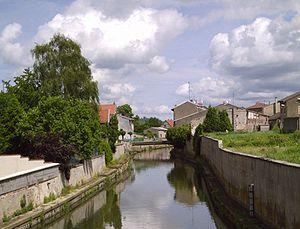
La Seille est une rivière française du Grand Est, dans les deux départements de Meurthe-et-Moselle et de la Moselle, qui se jette dans la Moselle. C'est donc un sous-affluent du Rhin. On précise parfois Seille lorraine ou Grande Seille pour la distinguer de la Seille, un assez important affluent de la Saône.